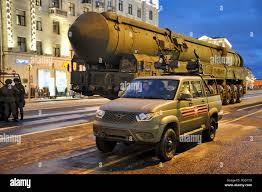
Label: Rs-24